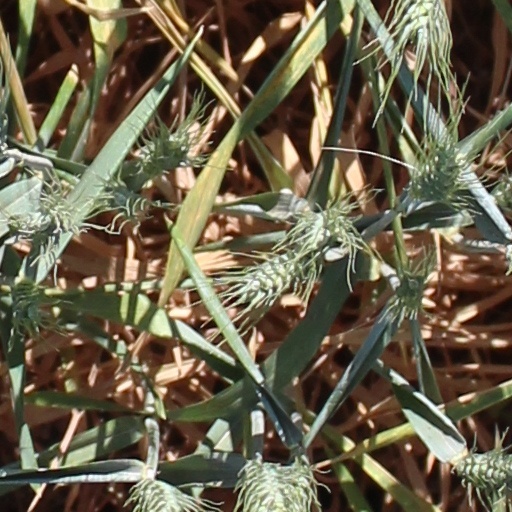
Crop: wheat